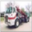
Label: truck